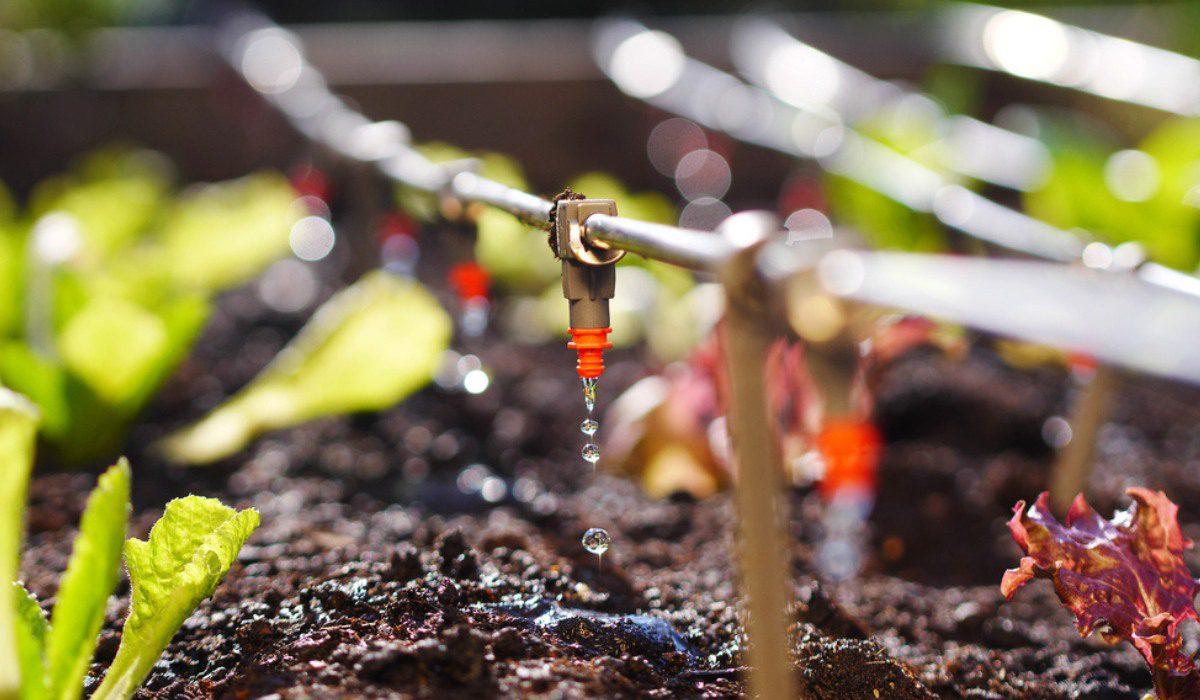
Mfumo wa umwagiliaji wa matone ya maji yanaonekana yakitoka kwenye vifaa vidogo vya umwagiliaji, ambavyo vimefungwa kwenye kamba au bomba. Maji yanaelekezwa kwenye mimea iliyo karibu yenye ina majani ya kijani na baadhi yaliyokauka.